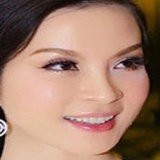
diễn viên Thanh Mai